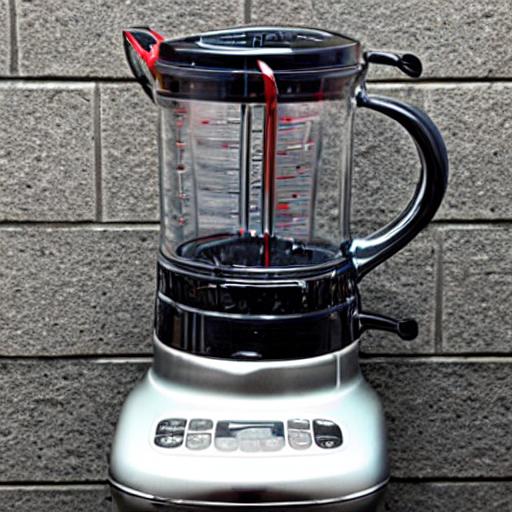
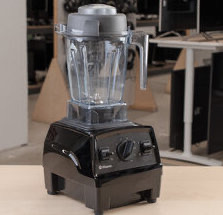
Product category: items_blender
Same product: no